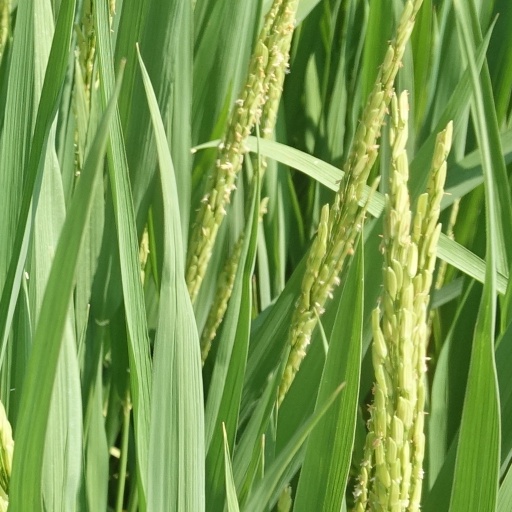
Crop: rice